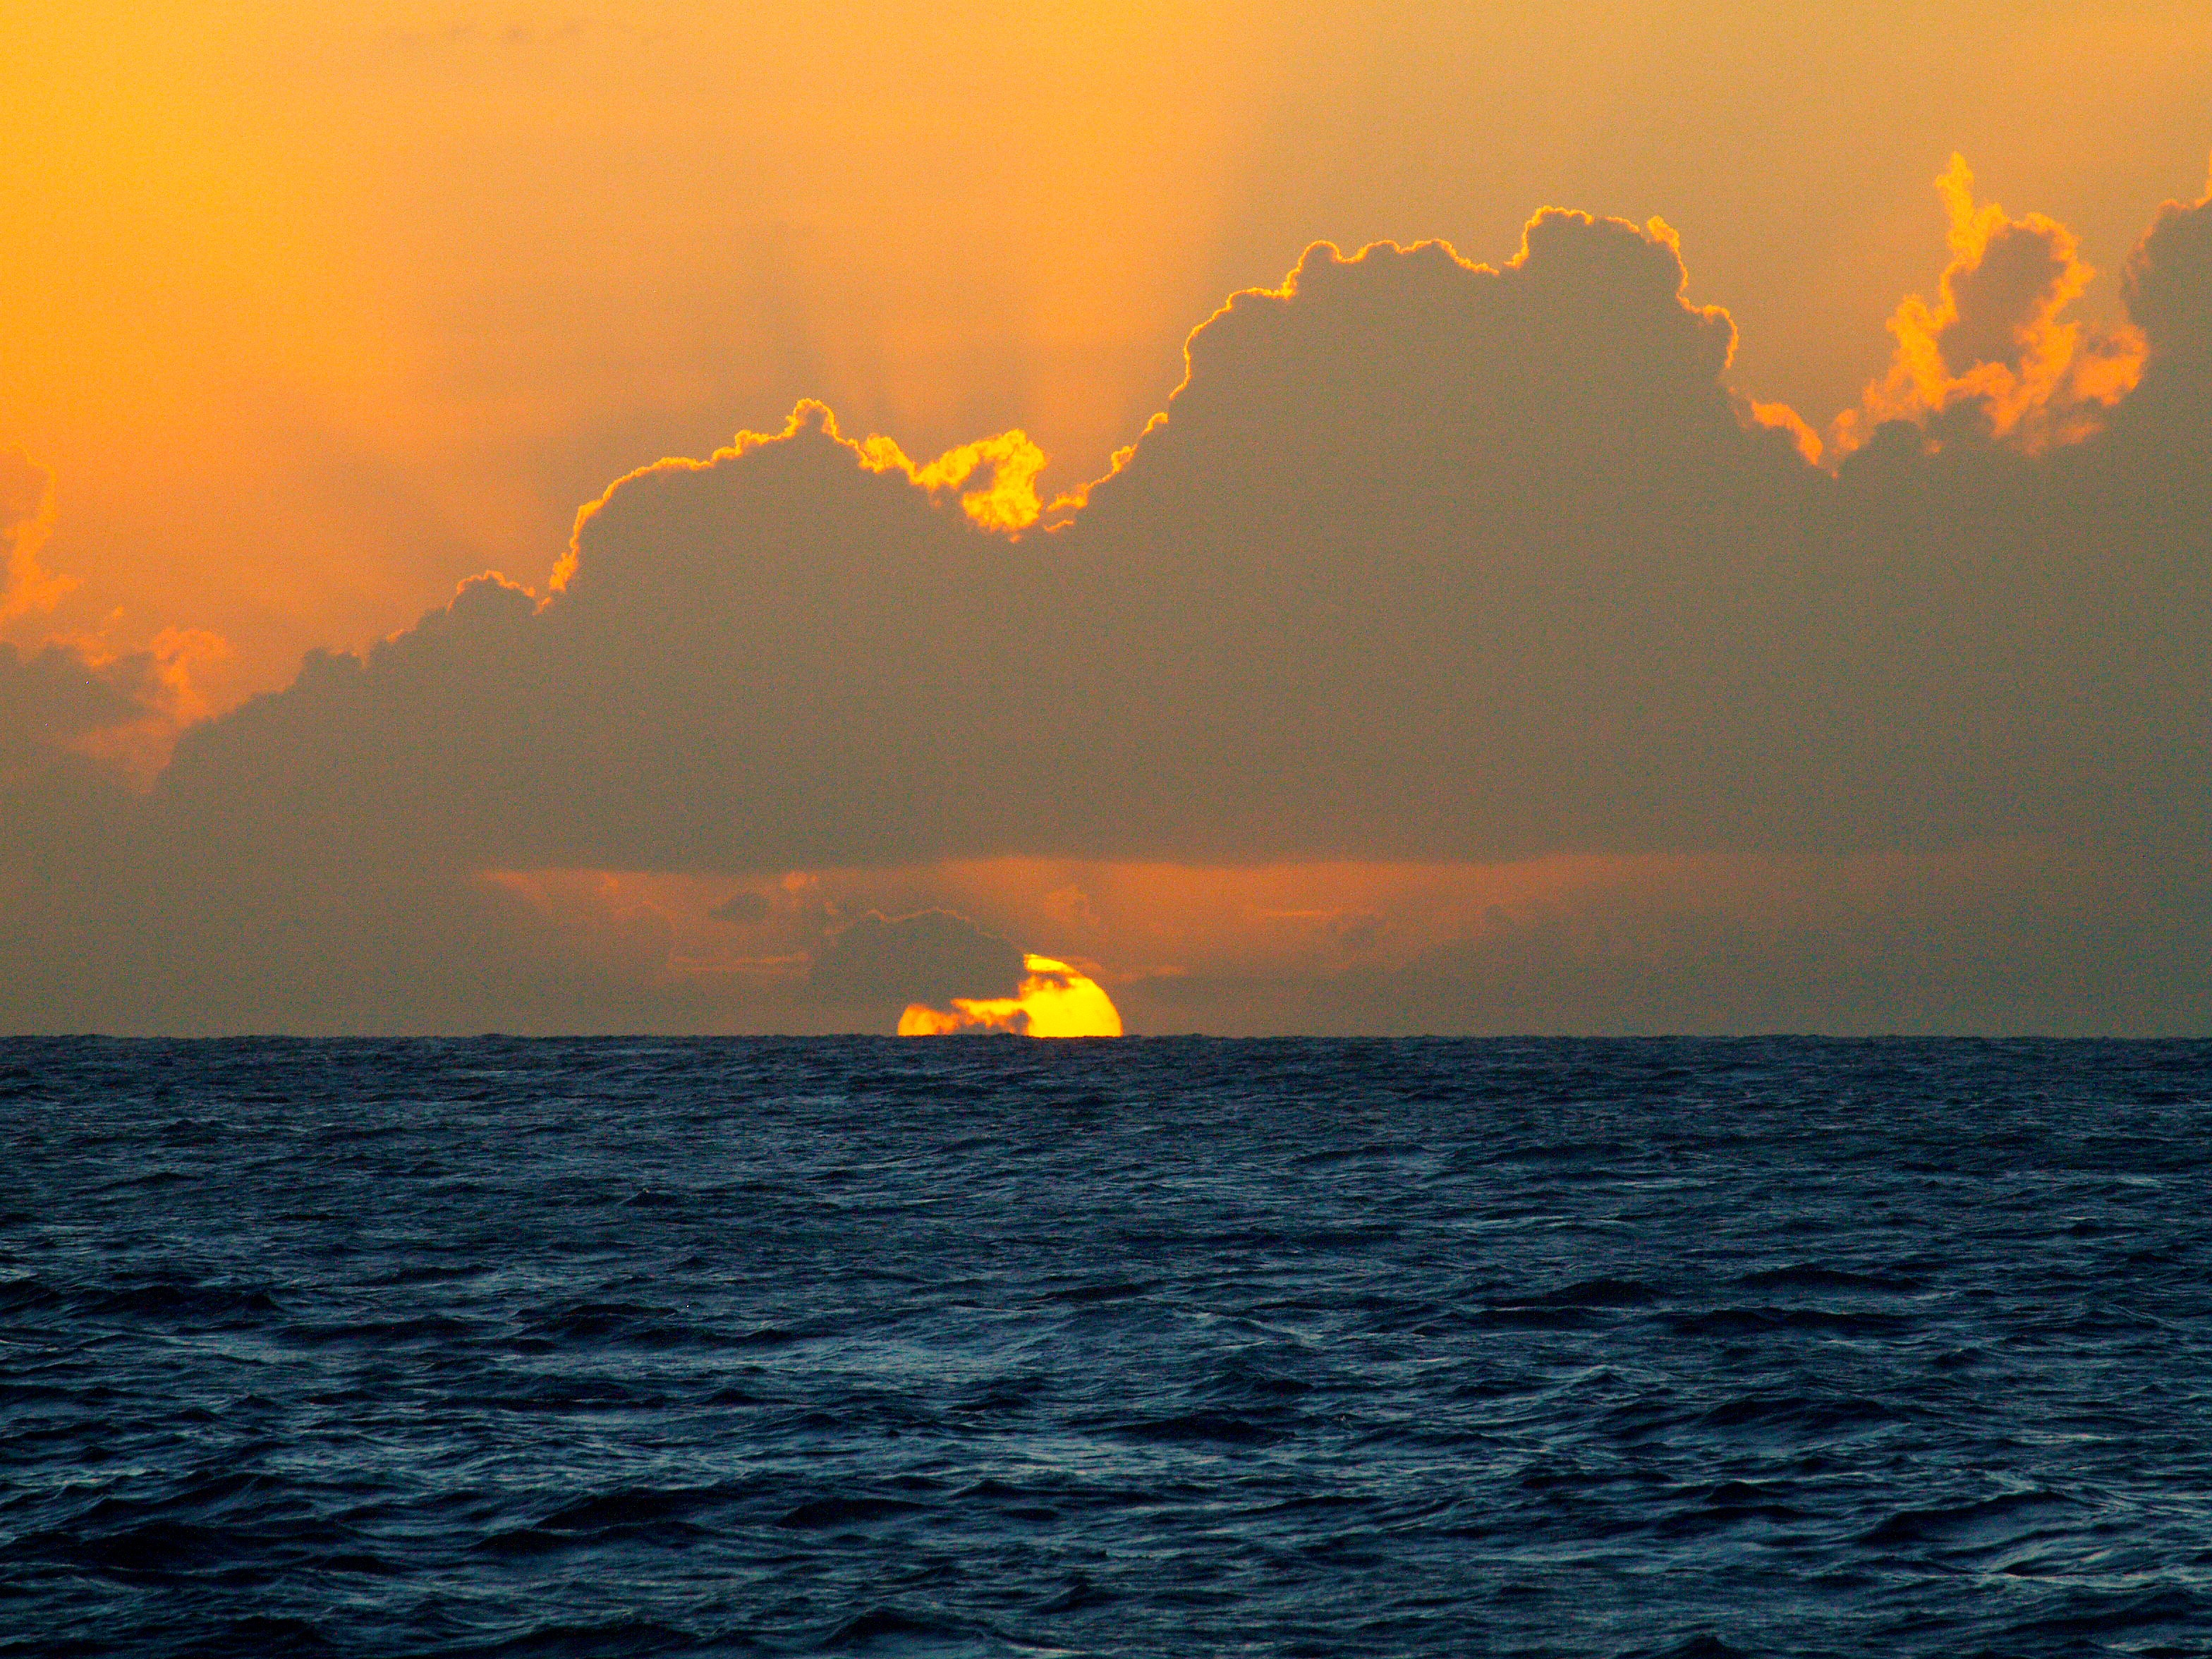
sea, coast, ocean, horizon, cloud, sunrise, sunset, wave, dawn, dusk, evening, bay, afterglow, wind wave